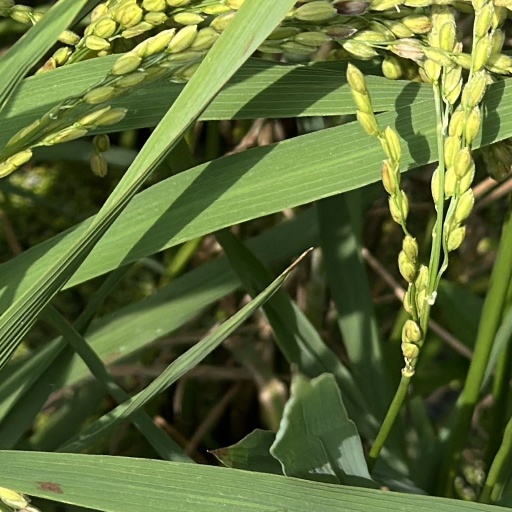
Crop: rice